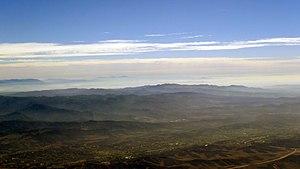
Rancho Santa Margarita est une municipalité américaine du Comté d'Orange, en Californie. Au recensement de 2014, Rancho Santa Margarita comptait 47 853 habitants.